Ammophila (plant)

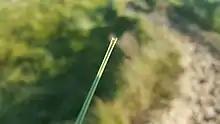
A single leaf of marram grass, showing the rolled leaf which reduces water loss

Like other xerophytes, marram grass is well-adapted to thrive in an otherwise harsh environment. The natural loss of water through transpiration is not desirable in a very dry landscape, and marram grass has developed particular adaptations to help it deal with that. Sandy conditions drain water quickly, and very windy conditions will further increase rates of transpiration.